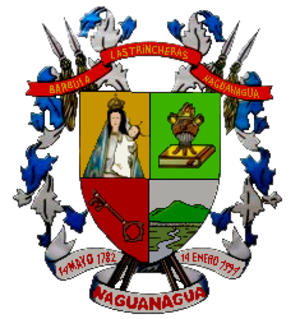
Naguanagua est l'une des 14 municipalités de l'État de Carabobo au Venezuela, et aussi l'une des 5 municipalités de la ville de Valencia. Son chef-lieu est Naguanagua. En 2011, la population s'élève à 157 437 habitants.